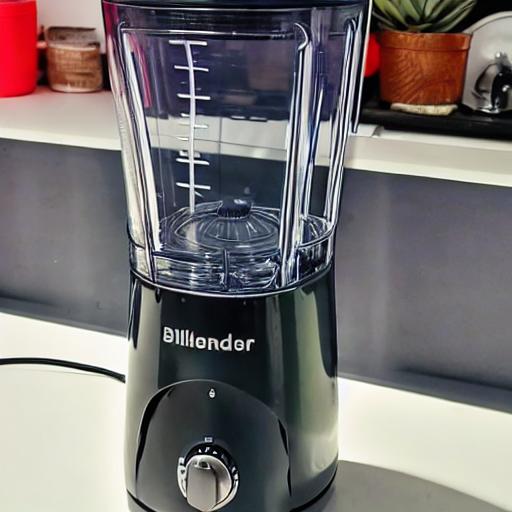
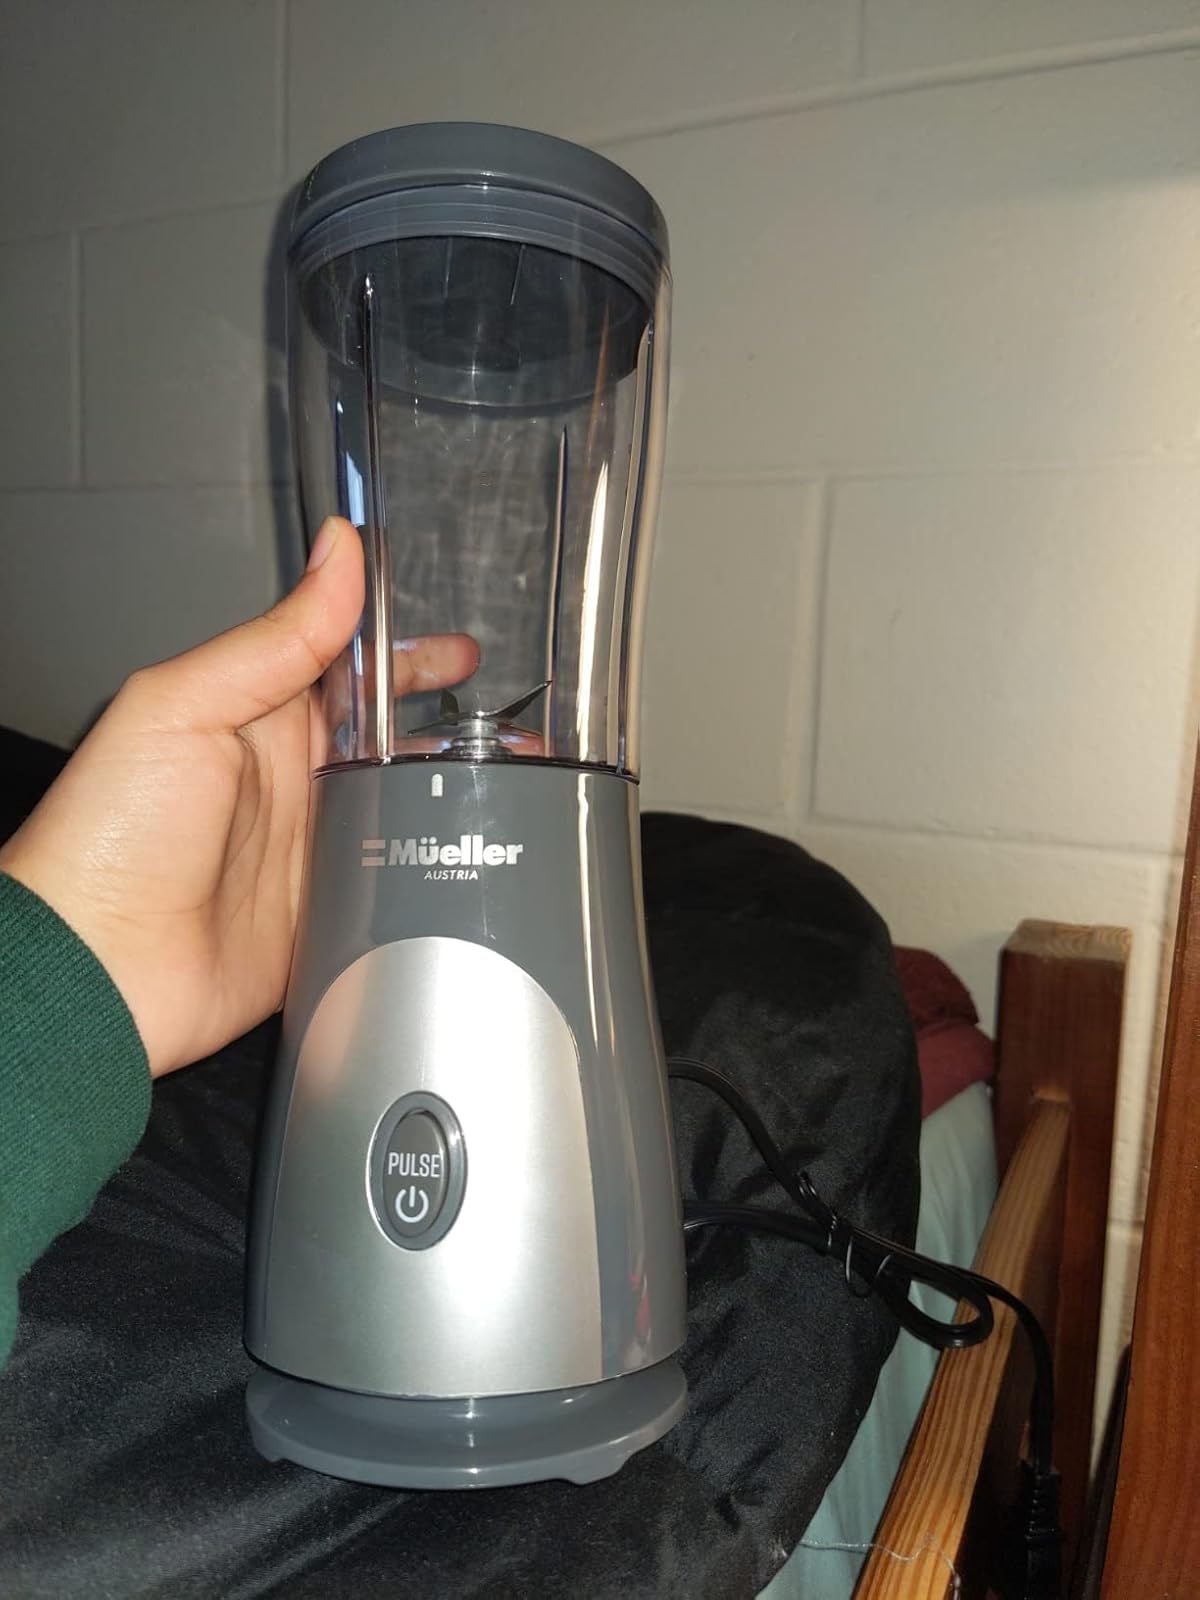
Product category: items_blender
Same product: no